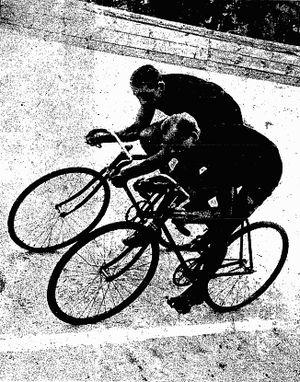
Franciszek Ksawery Szymczyk est un coureur cycliste sur piste polonais des années 1920.